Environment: real
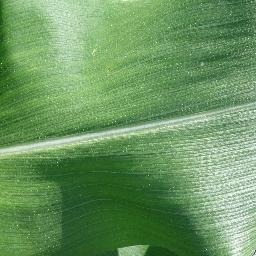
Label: healthy